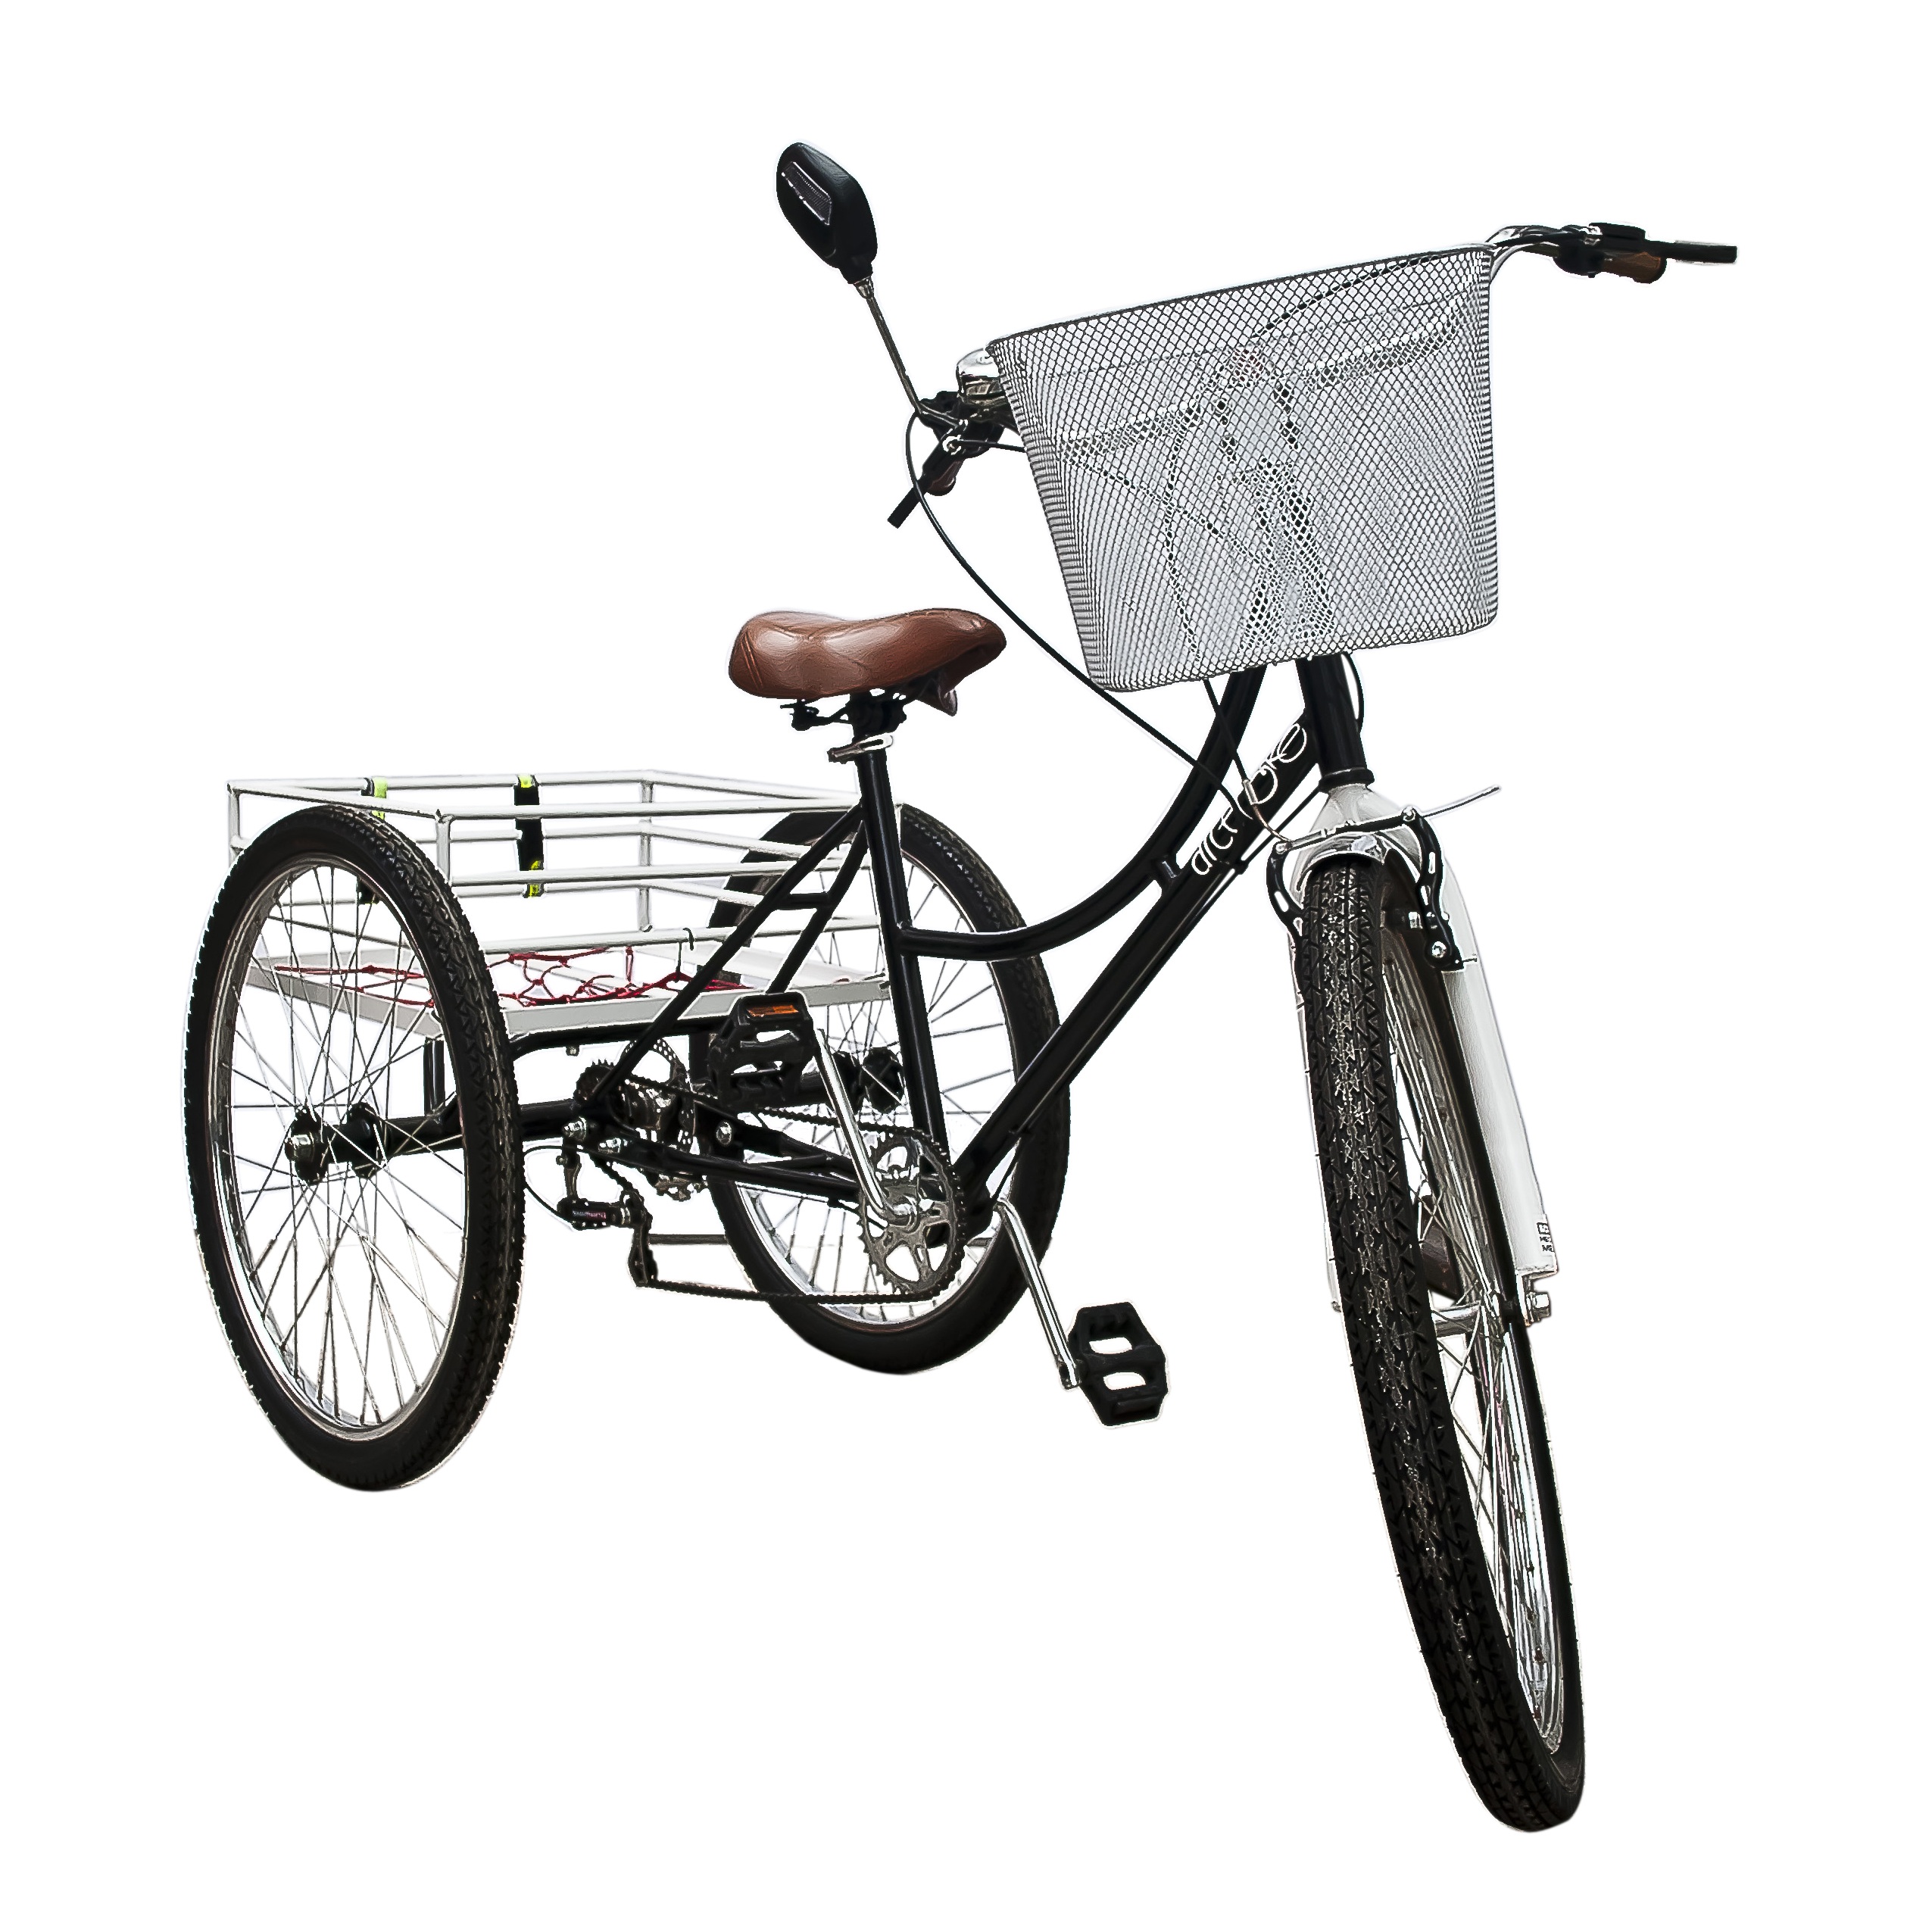
white, wheel, tricycle, bicycle, parking, transport, vehicle, utility, handle, sports equipment, pedal, mountain bike, product, saddle, wheels, rim, pedals, bicycle frame, bicycle wheel, land vehicle, automotive exterior, cyclo cross bicycle, bmx bike, freestyle bmx, road bicycle, hybrid bicycle, speeds, bicycle trailer